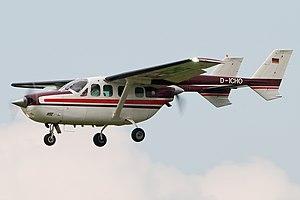
La configuration push-pull de moteurs d'avion à hélices se caractérise par une paire de moteurs à hélice situés sur le même axe. Le moteur avant est équipé de l'hélice tractive qui équipe la plupart des avions, tandis que le moteur arrière est équipé d'une hélice propulsive. Cette configuration est parfois appelée moteurs en tandem